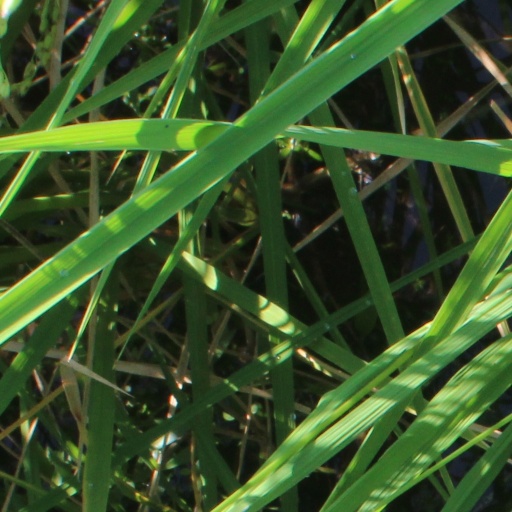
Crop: rice